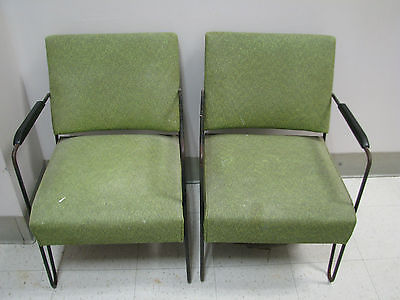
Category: chair